2020–21 Oklahoma City Thunder season

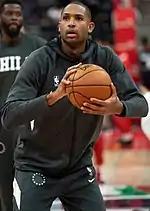
Al Horford

On November 25, the Thunder traded Jalen Lecque, originally acquired from the Suns, to the Indiana Pacers in exchange for T. J. Leaf and a 2027 second-round pick. On December 18, the Thunder waived T. J. Leaf. On November 27, the Thunder traded James Johnson, originally acquired from the Timberwolves in a three team trade, for Trevor Ariza from Detroit, Justin Jackson from Dallas, a 2023 second-round pick (best of DAL or MIA) from Dallas and a 2026 second-round pick from Dallas. Ariza would never report to the Thunder while attending to personal issues that kept him out of the 2020 NBA Playoffs.